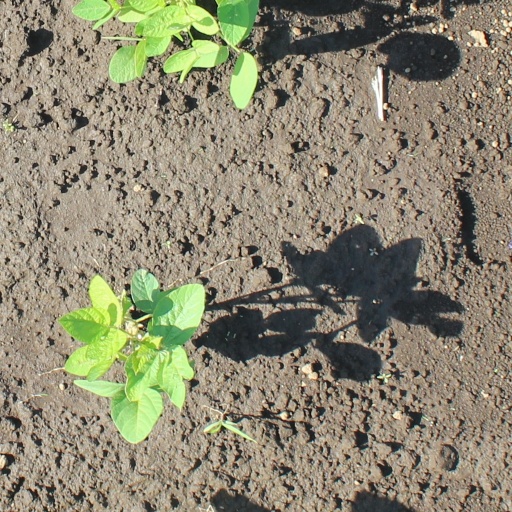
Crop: soybean